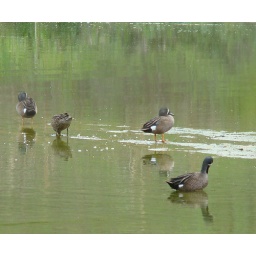
Note that the blue shows on the wing of the standing male duck in the middle.